Nishinokyō Station

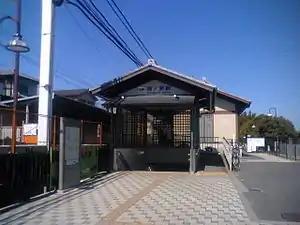
Nishinokyō Station—March 2007

is a passenger railway station located in the city of Nara, Nara Prefecture, Japan. It is operated by the private transportation company, Kintetsu Railway.